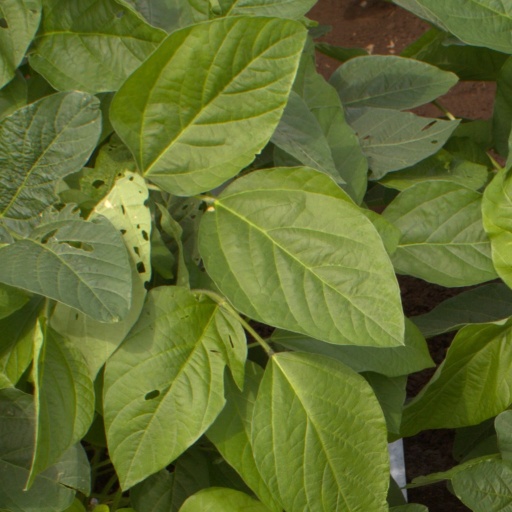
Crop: soybean